Marie Henrieta Chotek

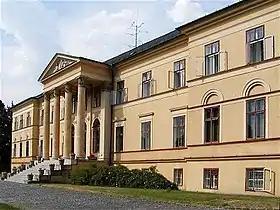
Countes Chotek's mansion in Dolná Krupá

Countess Maria Henrietta Chotek was born on 24 November 1863. Maria Henrietta was a lonely person. She never married and though she was very wealthy and was part of the Austro-Hungarian high aristocracy she never wanted to go to the imperial court, even after her cousin had married the Crown prince. Maria Henrietta enjoyed her residence in Dolná Krupá where she could devote all her time to her only passion: growing roses.